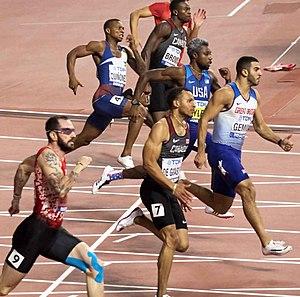
L'épreuve du 200 mètres masculin des championnats du monde de 2019 se déroule les 29, 30 septembre et 1ᵉʳ octobre 2019 dans le Khalifa International Stadium, au Qatar.